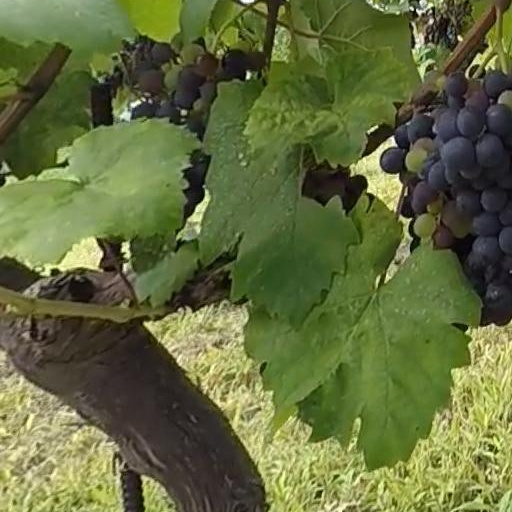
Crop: grape